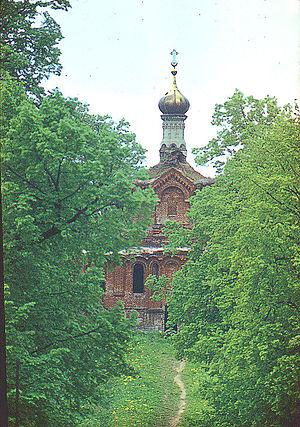
Saint-Pétersbourg, Peterhof.